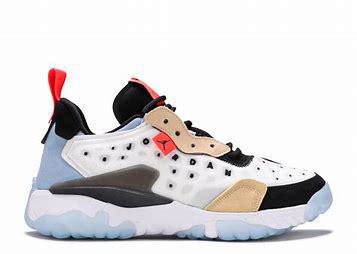
Brand: Jordan
Model: Delta